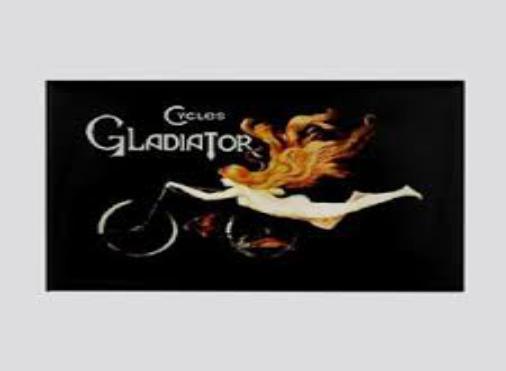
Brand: gladiator cycle
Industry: Food